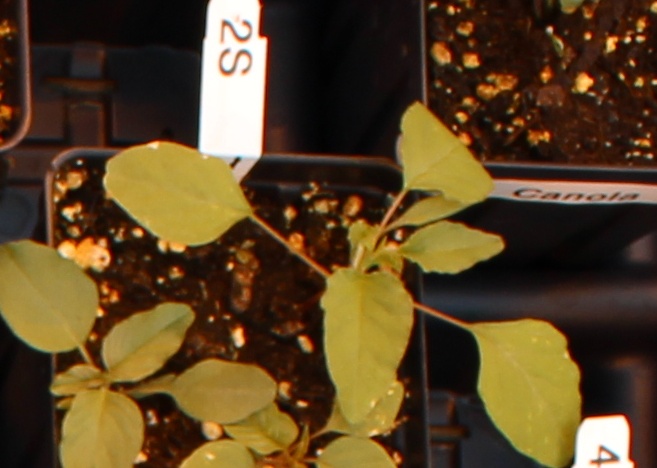
Label: Palmer Amaranth